Question: Please indicate a possible affordance area of bicycle that can be used for sitting
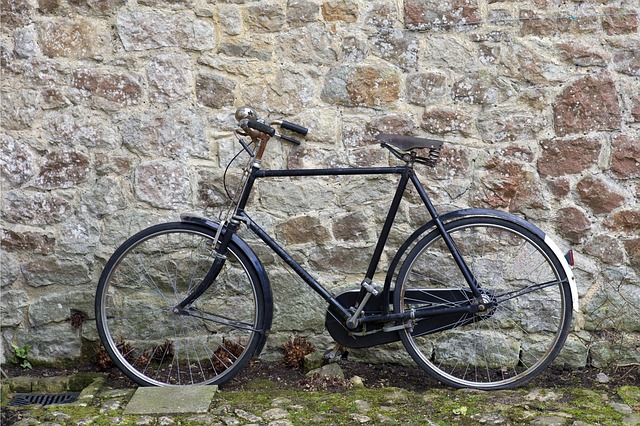
Answer: [371, 134, 448, 162]